Fallout: New Vegas

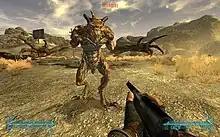
A large creature is running on two legs. An unseen person is pointing a gun at the creature.

"Fallout: New Vegas" is an action role-playing game that can be played from either a first-person or a third-person perspective. It is set in the Mojave Desert, 204 years after a nuclear war that decimated much of the United States. The player controls a courier who survived an attempted killing by an unknown assailant. The goal of the game is to complete a series of quests to find the assailant; the game eventually culminates in a war between governing factions that are vying for control of the Mojave Desert. In addition to the main quests, the player can participate in optional, unrelated side quests. Kristinie Stiemer of "IGN" estimates completing every quest in the game takes around 100 hours.